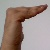
The image shows a hand gesture representing a space in Indian Sign Language.